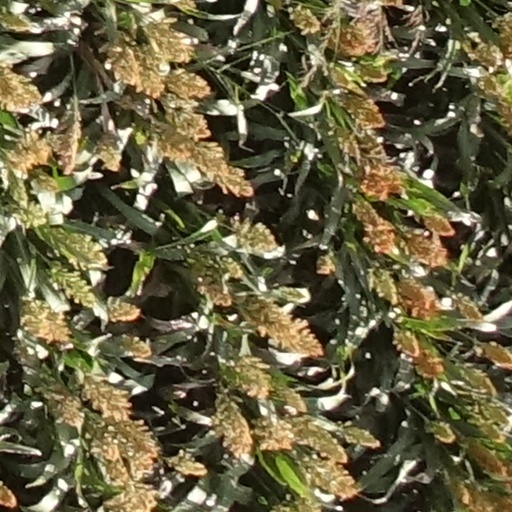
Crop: sorghum